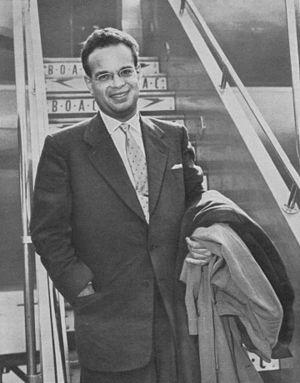
Julius Katchen est un pianiste américain né le 15 août 1926 à Long Branch dans une famille d’origine juive émigrée de Russie, et mort le 29 avril 1969 à Paris.